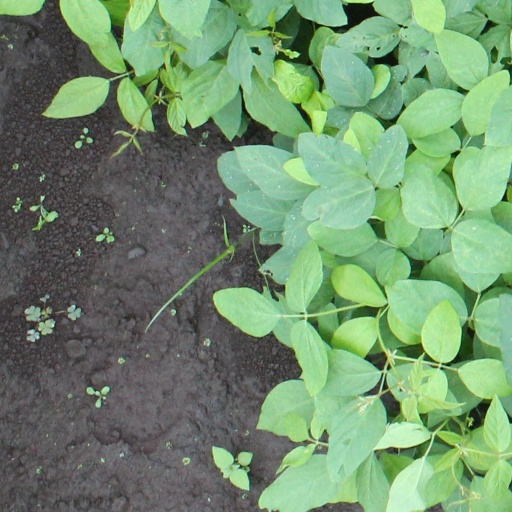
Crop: soybean